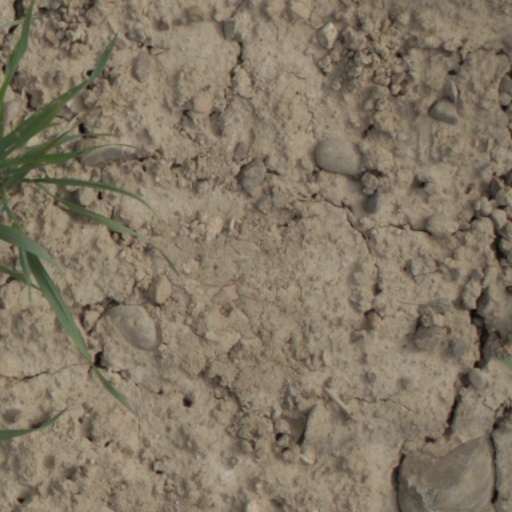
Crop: wheat